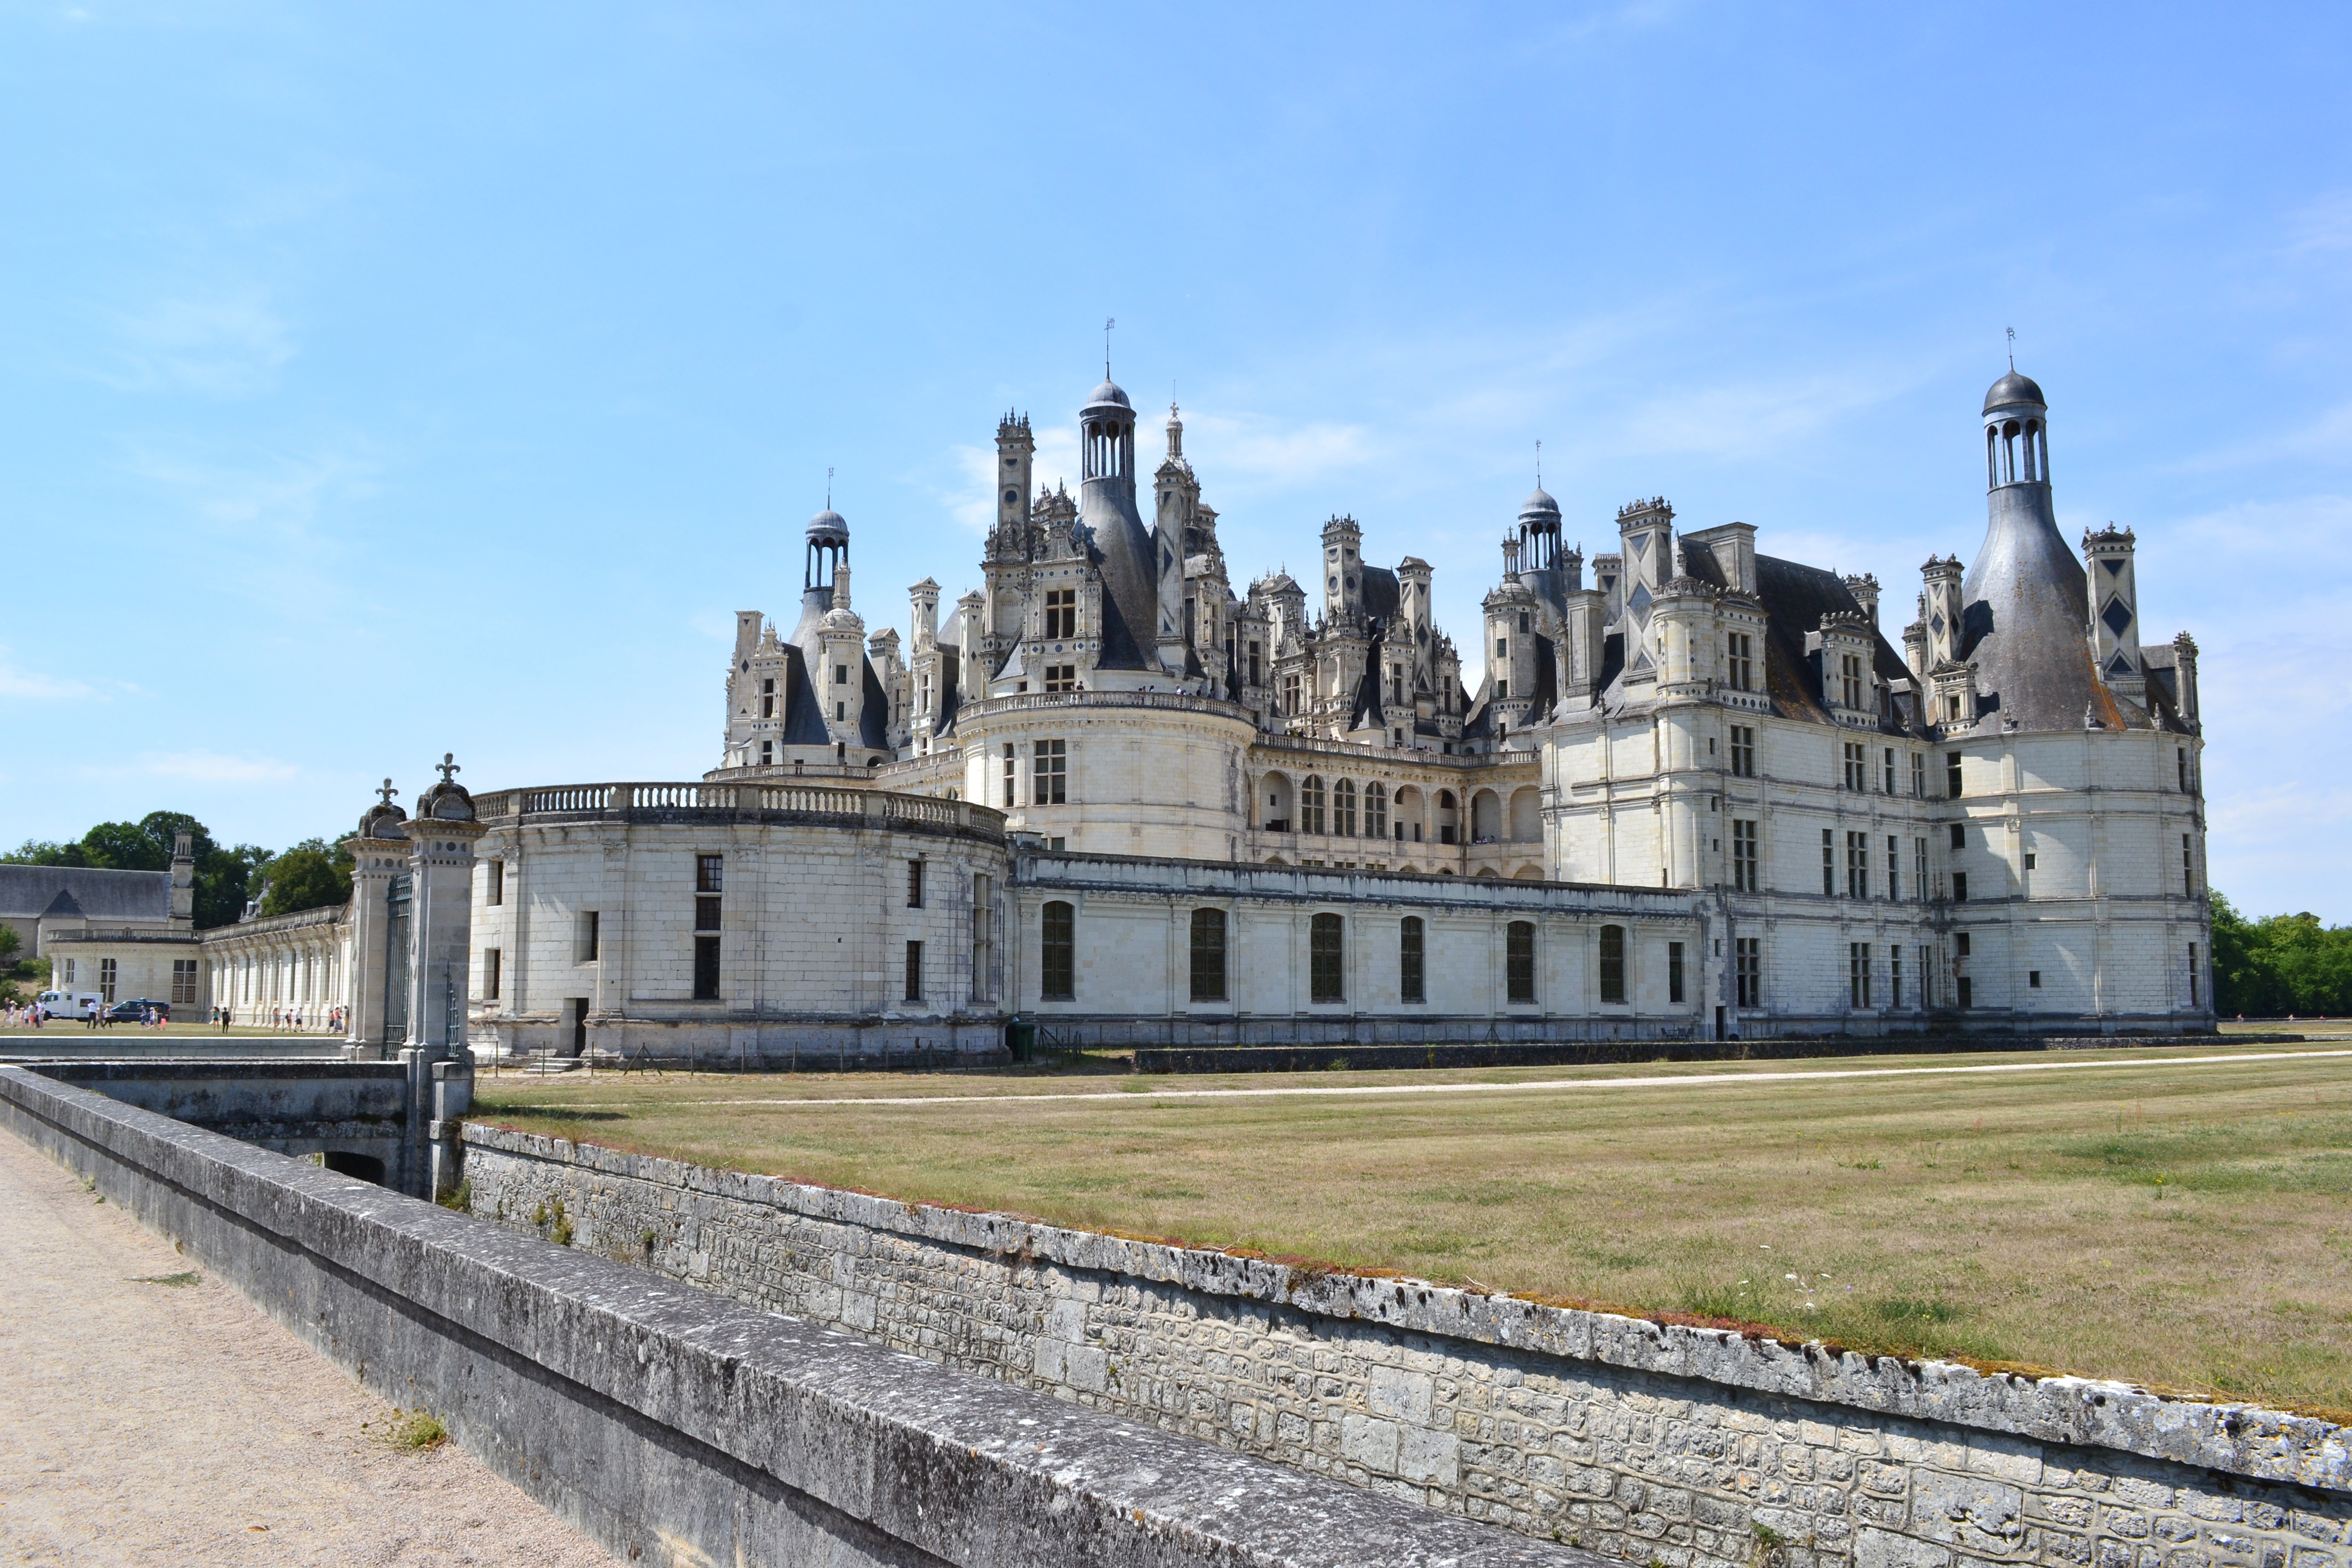
architecture, bridge, building, chateau, palace, france, castle, landmark, tourism, waterway, windows, renaissance, balustrade, channel, estate, chambord, loire valley, royal castle, tours, fireplaces, stately home, chateau de chambord, ch teaux de la loire, historic site, the king's castle, view castle